Archduchess Maria Elisabeth of Austria (born 1743)

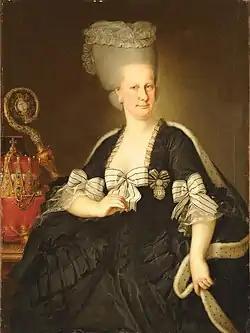
Portrait of Elisabeth in 1781, by Johann Baptist von Lampi the Elder

She did not live a monastic life: the convent afforded its members high rank, a personal allowance, a suite of rooms, and the freedom to participate in public life and high society. Elisabeth entertained much in her apartments, receiving guests and arranging family receptions. During this time, she was described as obese, and was referred to as the "'Kropferte Liesl"' because of her smallpox scars. She became known and feared for her sharp wit; her friends described her as popular with a fiery personality. Sir John Swinburne described her sharp wit and humorous self-irony upon his visit.